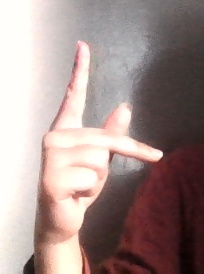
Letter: dha